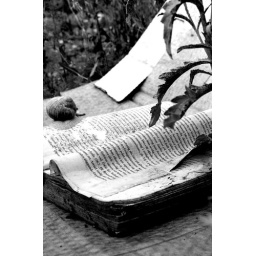
I found this book with the snail near Ulriksdals train station.